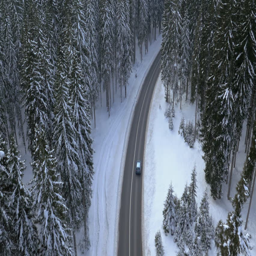
aerial - tilting down to a road with driving cars among snowy pine tree forest